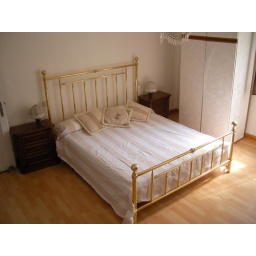
The flying bed in the room - of course if there is a strong wind ;-)